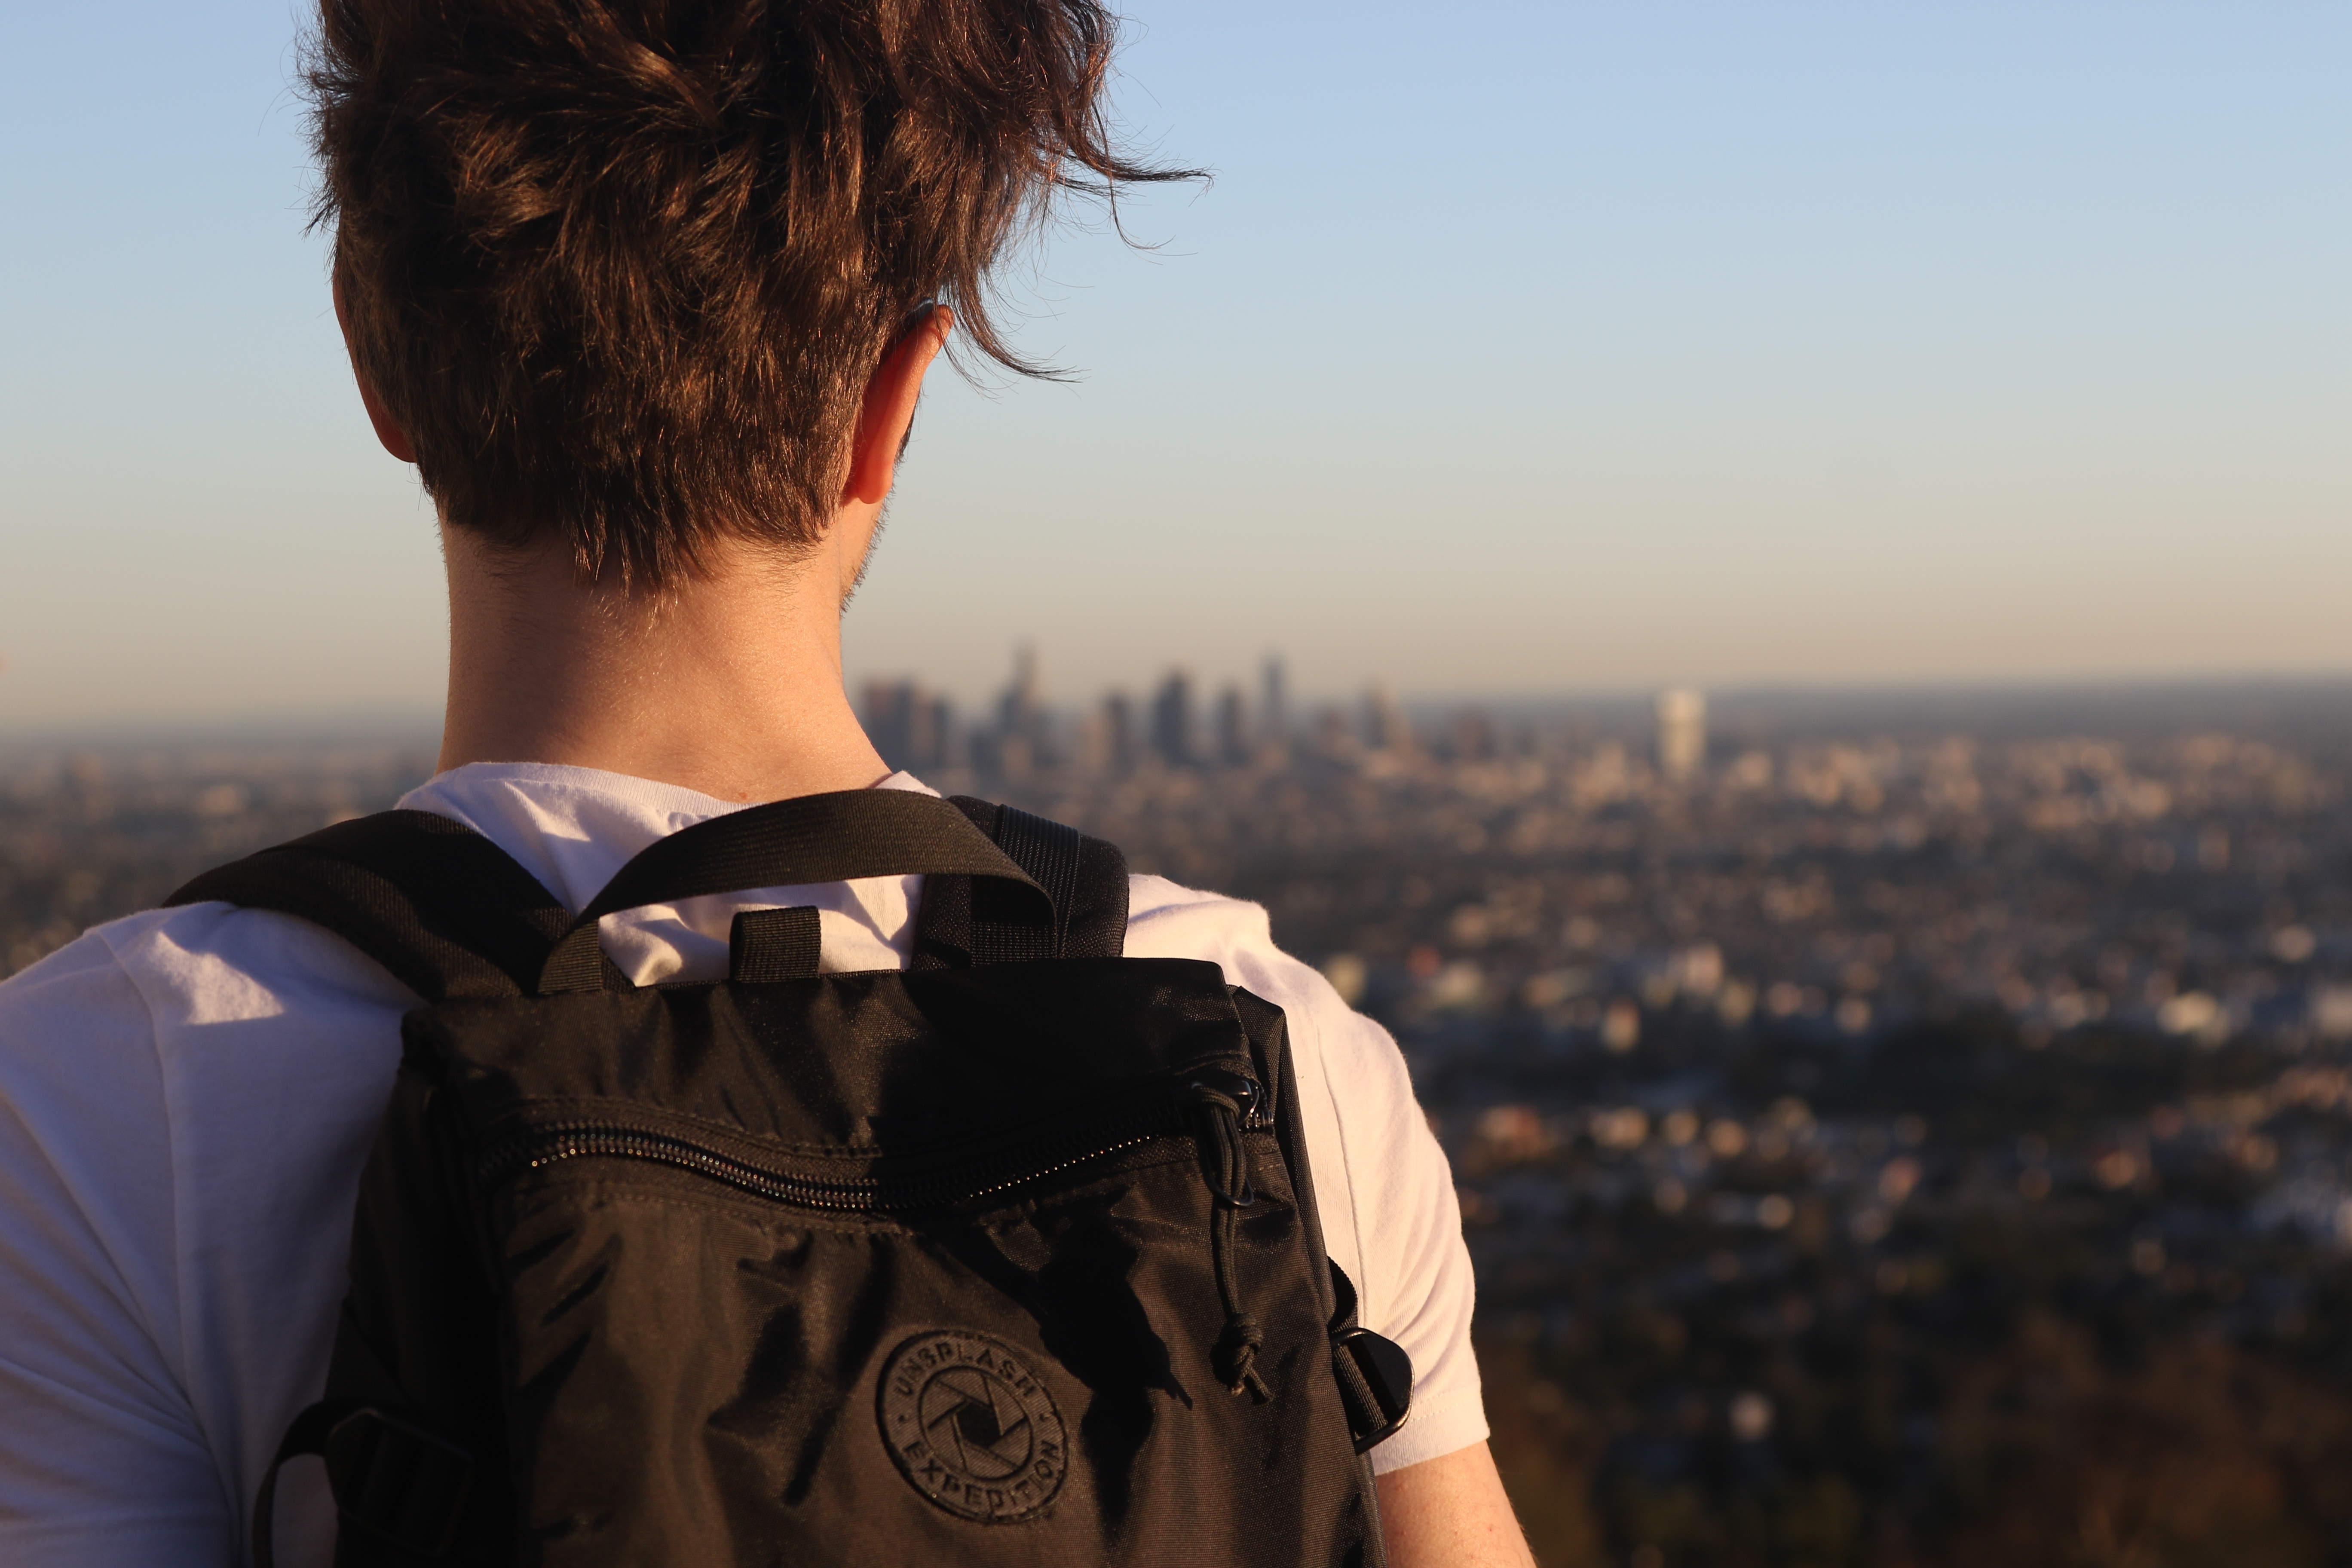
person, girl, hair, photography, portrait, model, spring, fashion, hairstyle, dress, photograph, beauty, photo shoot